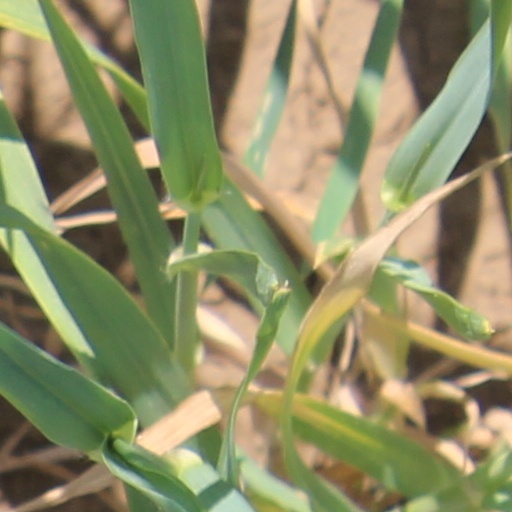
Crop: wheat